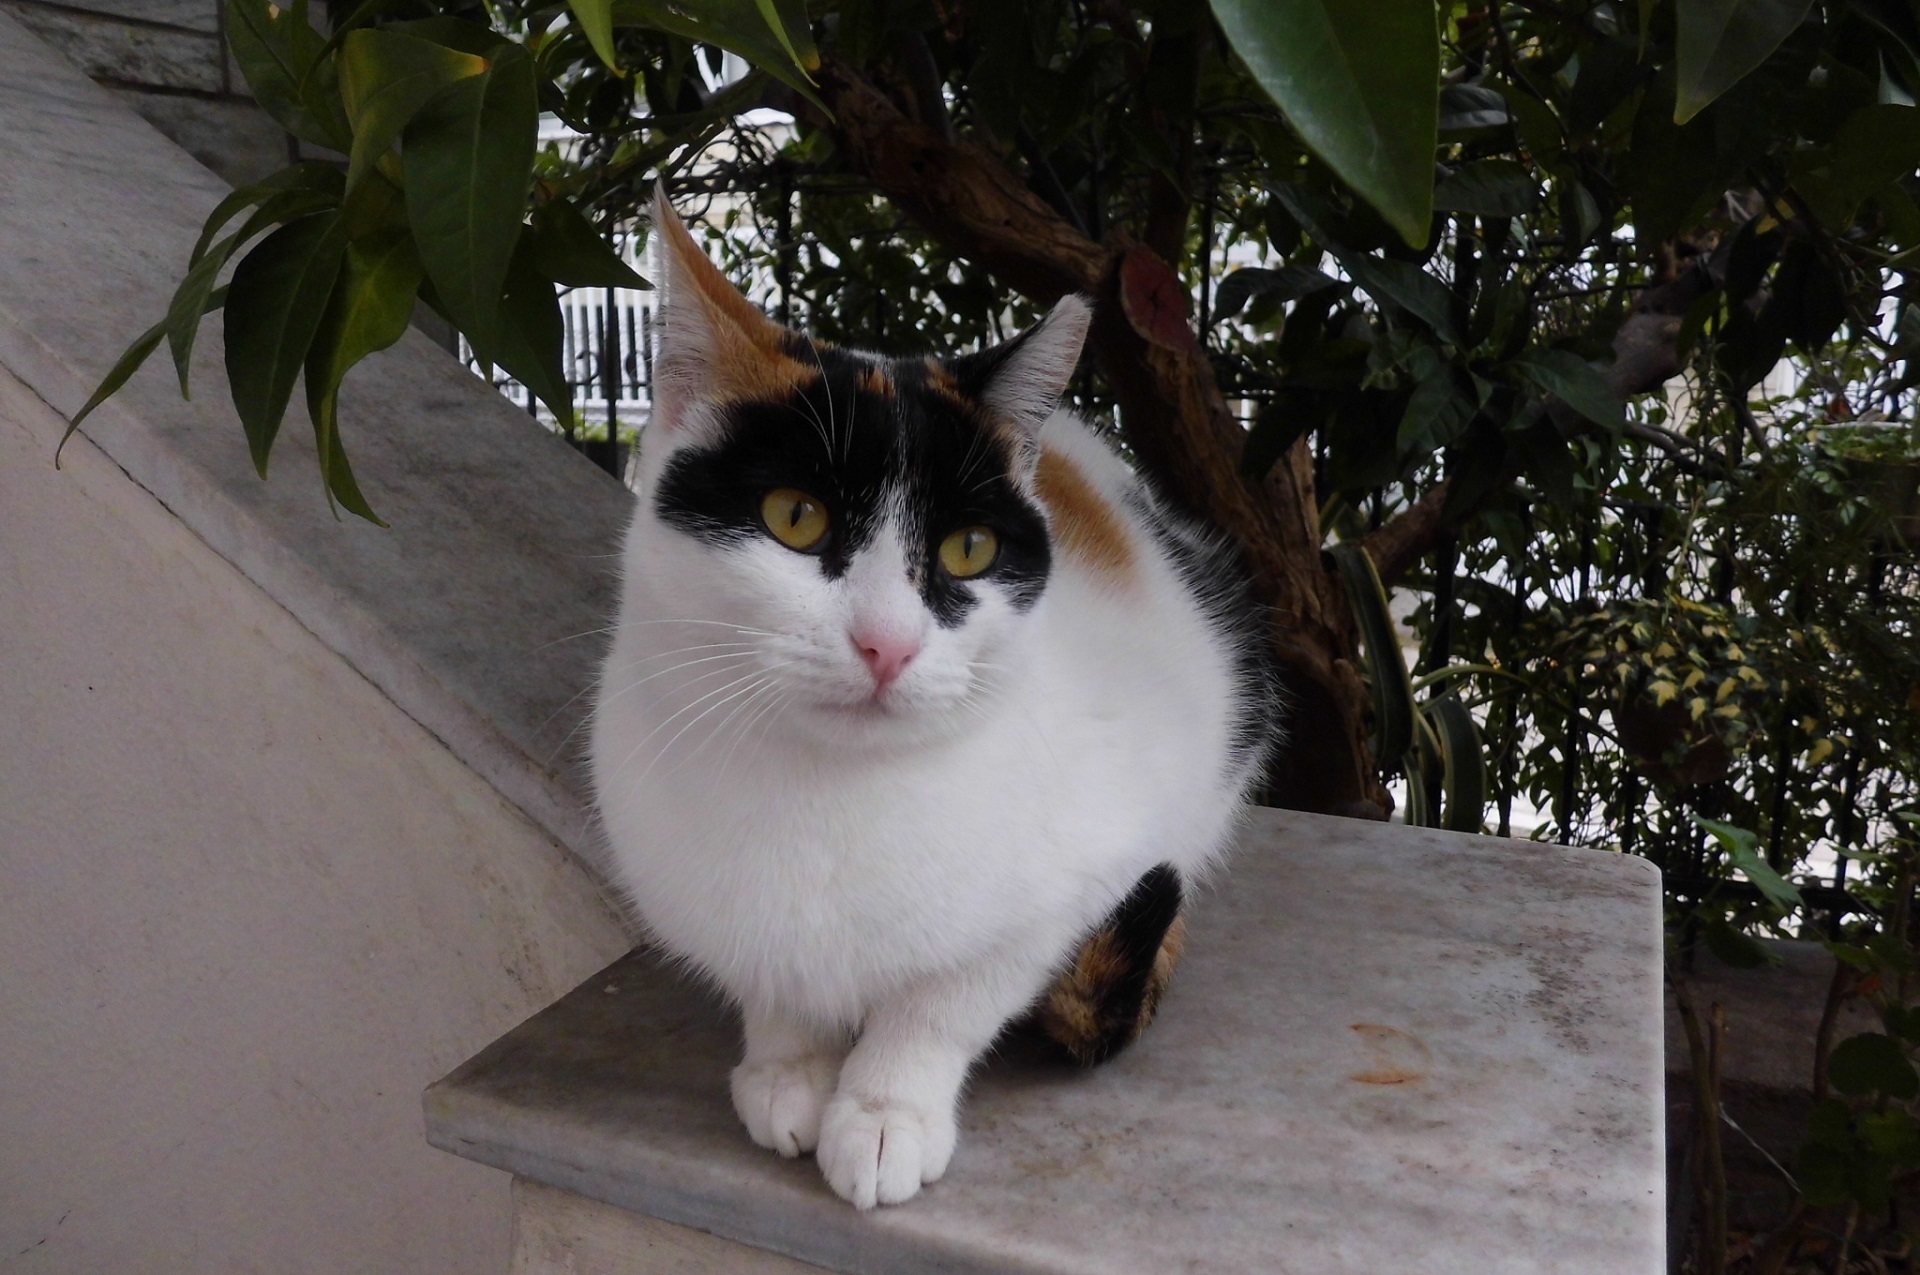
sweet, animal, cute, looking, pet, fur, portrait, cat, sitting, feline, mammal, face, eyes, whiskers, ears, head, vertebrate, domestic, adorable, curious, small to medium sized cats, cat like mammal, domestic short haired cat